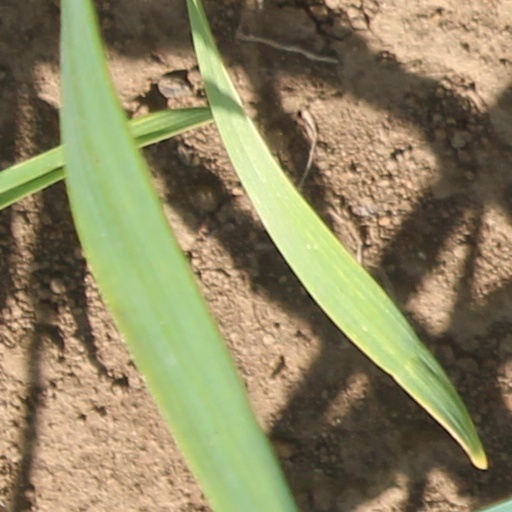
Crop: wheat